Troy Davis

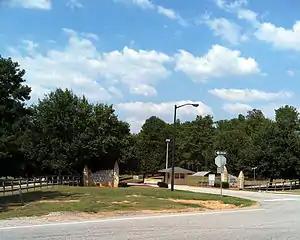
Georgia Diagnostic and Classification State Prison, where Davis was held on death row and where he was executed

Troy Anthony Davis (October 9, 1968 – September 21, 2011) was a man convicted of and executed for the August 19, 1989 murder of police officer Mark MacPhail in Savannah, Georgia. MacPhail was working as a security guard at a Burger King restaurant and was intervening to defend a man being assaulted in a nearby parking lot when he was murdered. At Davis's 1991 trial, seven witnesses testified that they had seen him shoot MacPhail, and two others testified that Davis had confessed the murder to them. There were 34 witnesses who testified for the prosecution, and six others for the defense, including Davis. Although the murder weapon was not recovered, ballistic evidence presented at trial linked bullets recovered at or near the scene to those at another shooting in which Davis was also charged. He was convicted of murder and various lesser charges, including the earlier shooting, and was sentenced to death in August 1991.